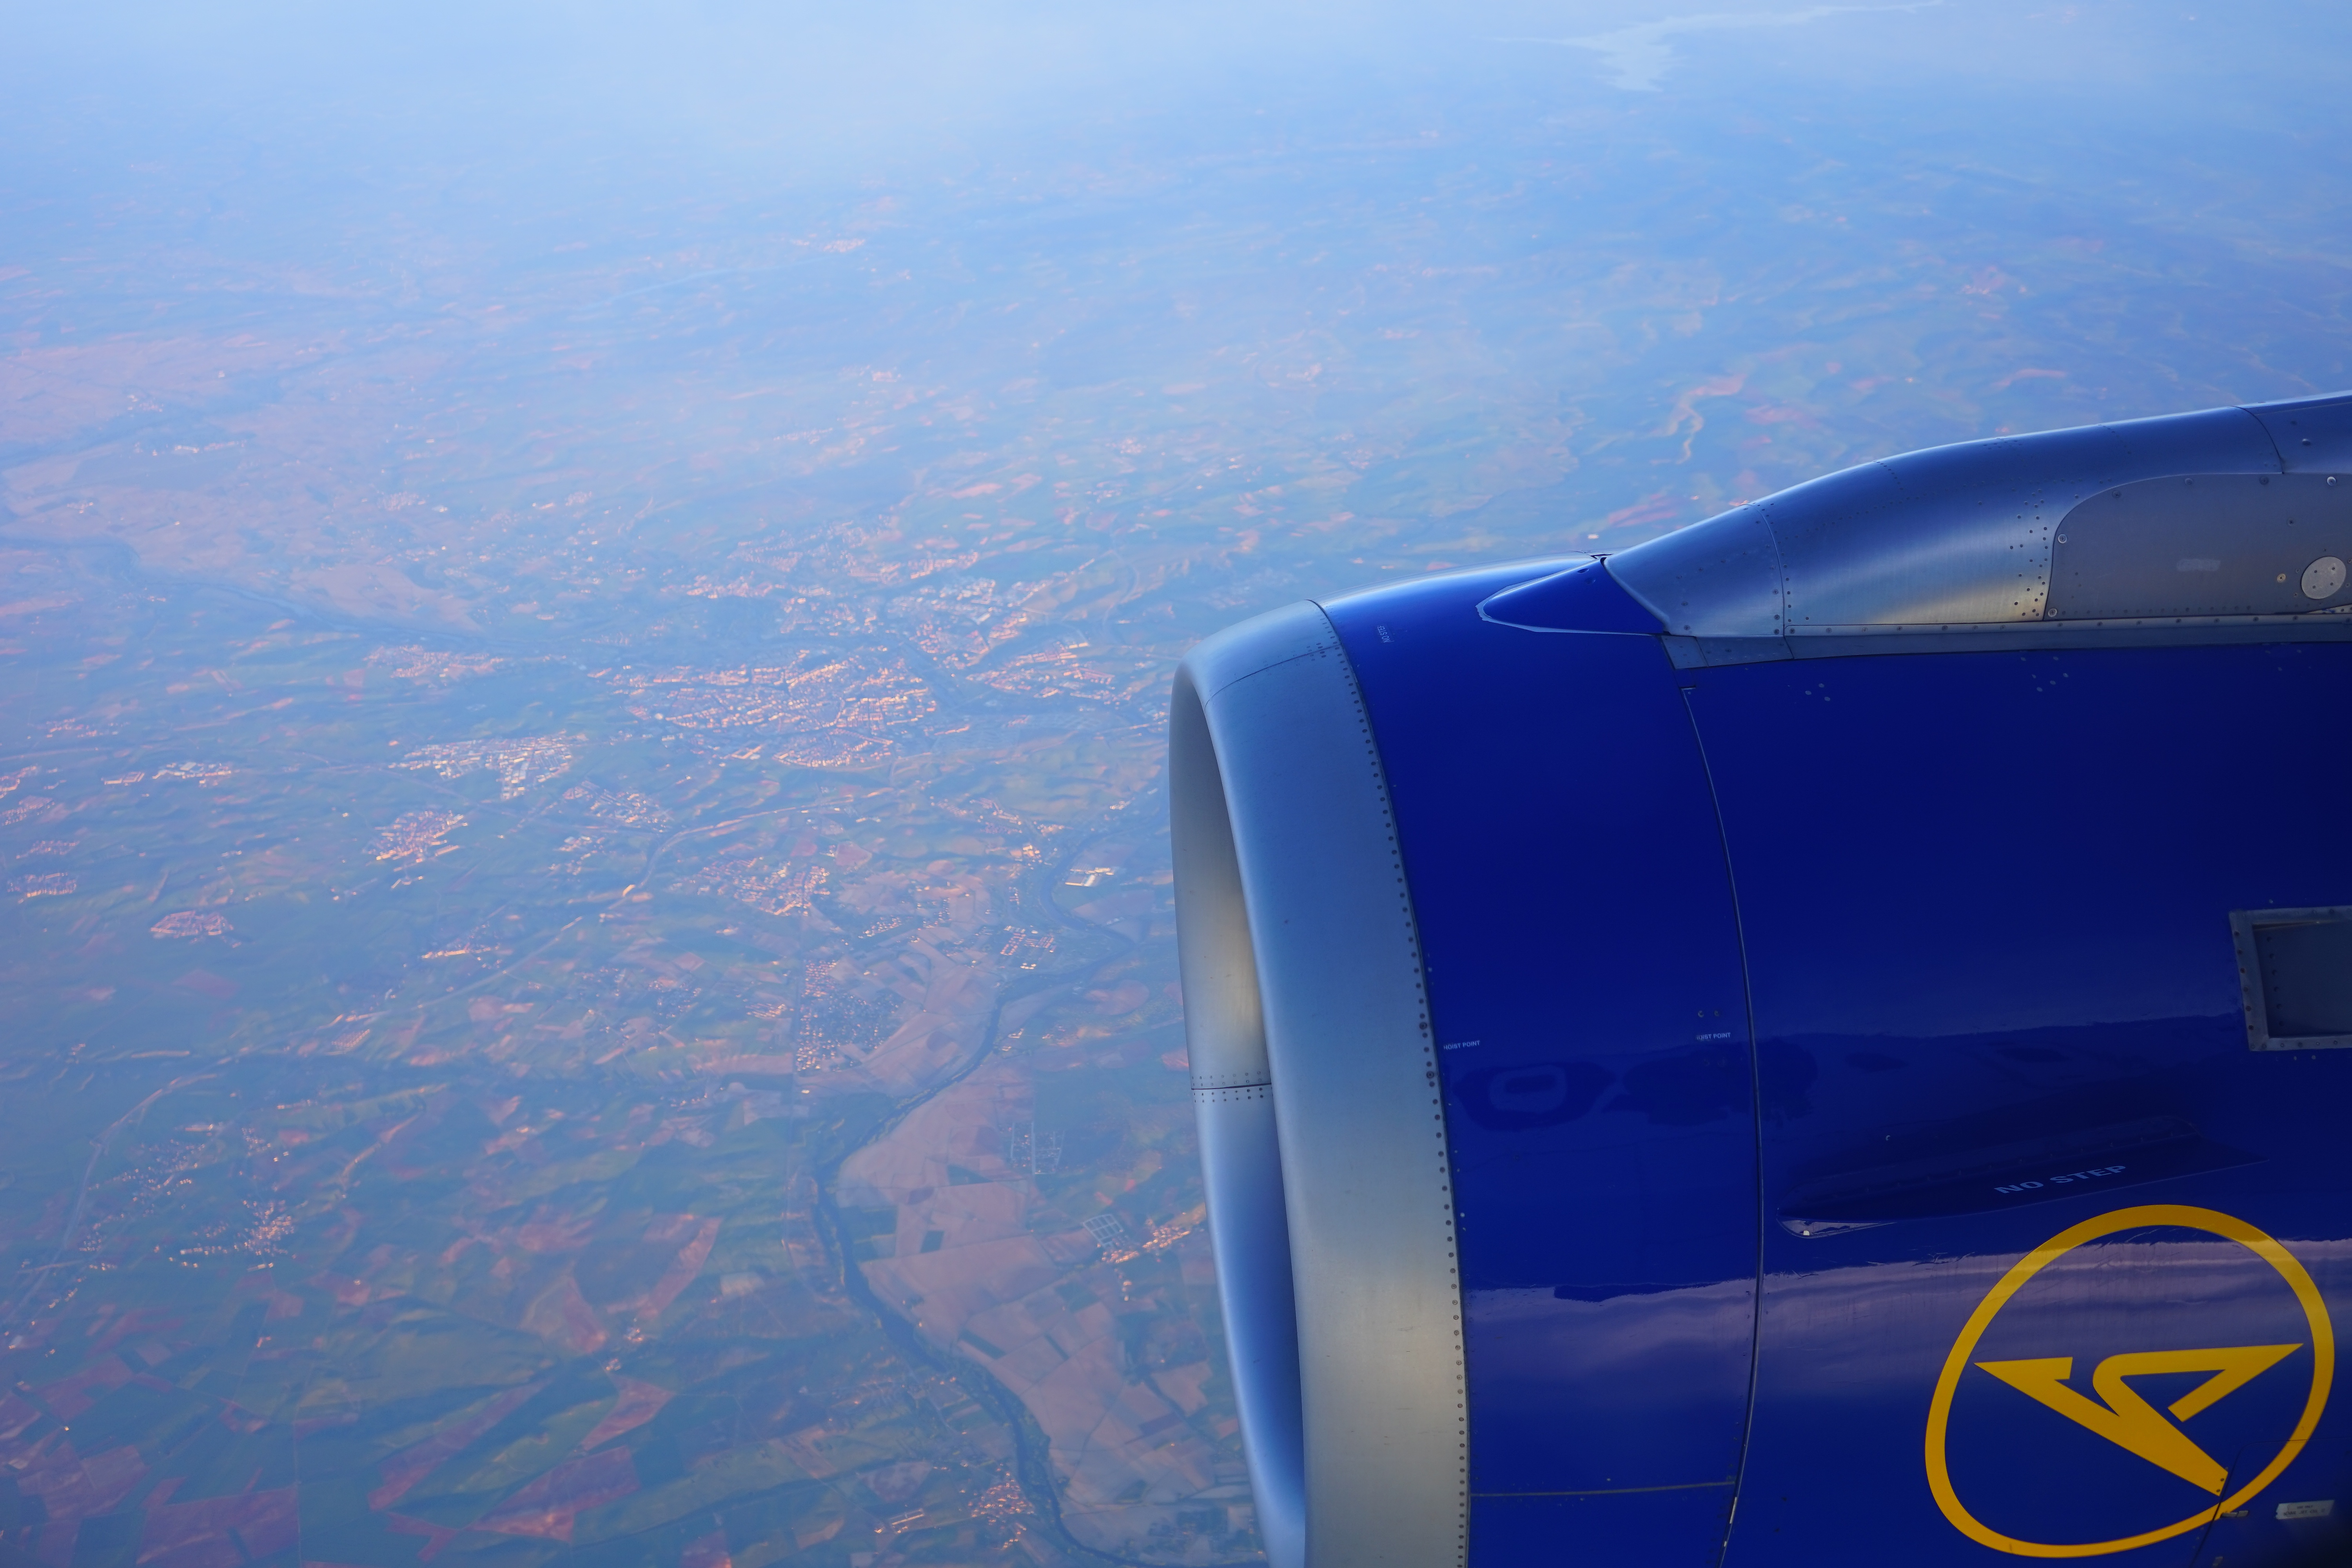
wing, aircraft, vehicle, symbol, aviation, flight, blue, turbine, logo, engine, jet engine, condor, nozzle, atmosphere of earth